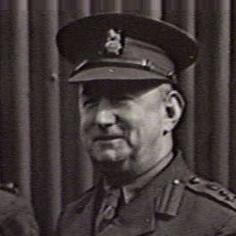
Age: 51